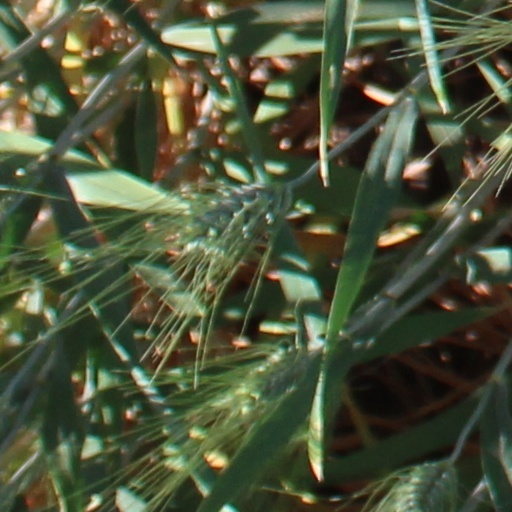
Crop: wheat